Copts

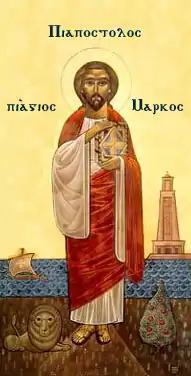
Coptic icon of St. Mark

According to ancient tradition, Christianity was introduced to present day Egypt by St. Mark in Alexandria, shortly after the ascension of Christ and during the reign of the Roman emperor Claudius around 42 AD. The legacy that St. Mark left in Egypt was a considerable Christian community in Alexandria. Within half a century of St. Mark's arrival Christianity had spread throughout Egypt. This is clear from a fragment of the Gospel of John, written in Coptic and found in Upper Egypt that can be dated to the first half of the 2nd century, and the New Testament writings found in Oxyrhynchus, in Middle Egypt, which date around 200 AD. In the 2nd century, Christianity began to spread to the rural areas, and scriptures were translated into the Coptic language (then known as "Egyptian"). By the beginning of the 3rd century AD, Christians constituted the majority of Egypt's population, and the Church of Alexandria was recognized as one of Christendom's four apostolic sees, second in honor only to the Church in Rome. The Church of Alexandria is therefore the oldest Christian church in Africa.